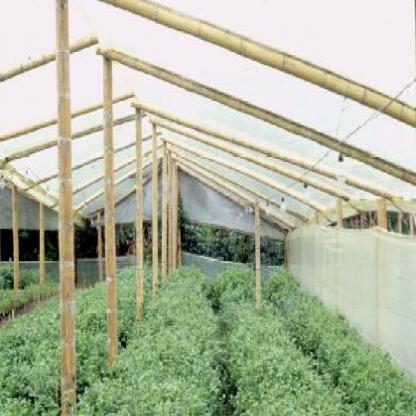
Scene: Indoor